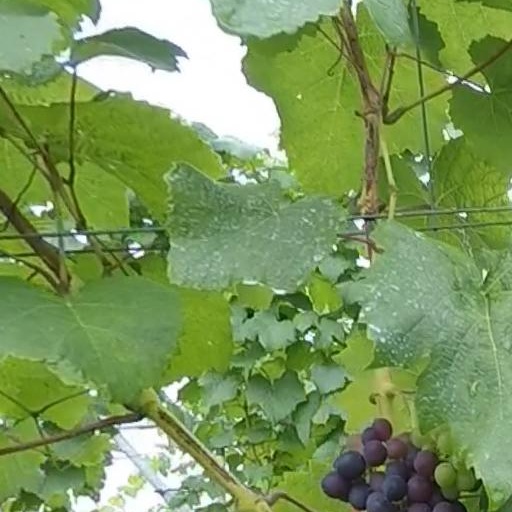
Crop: grape